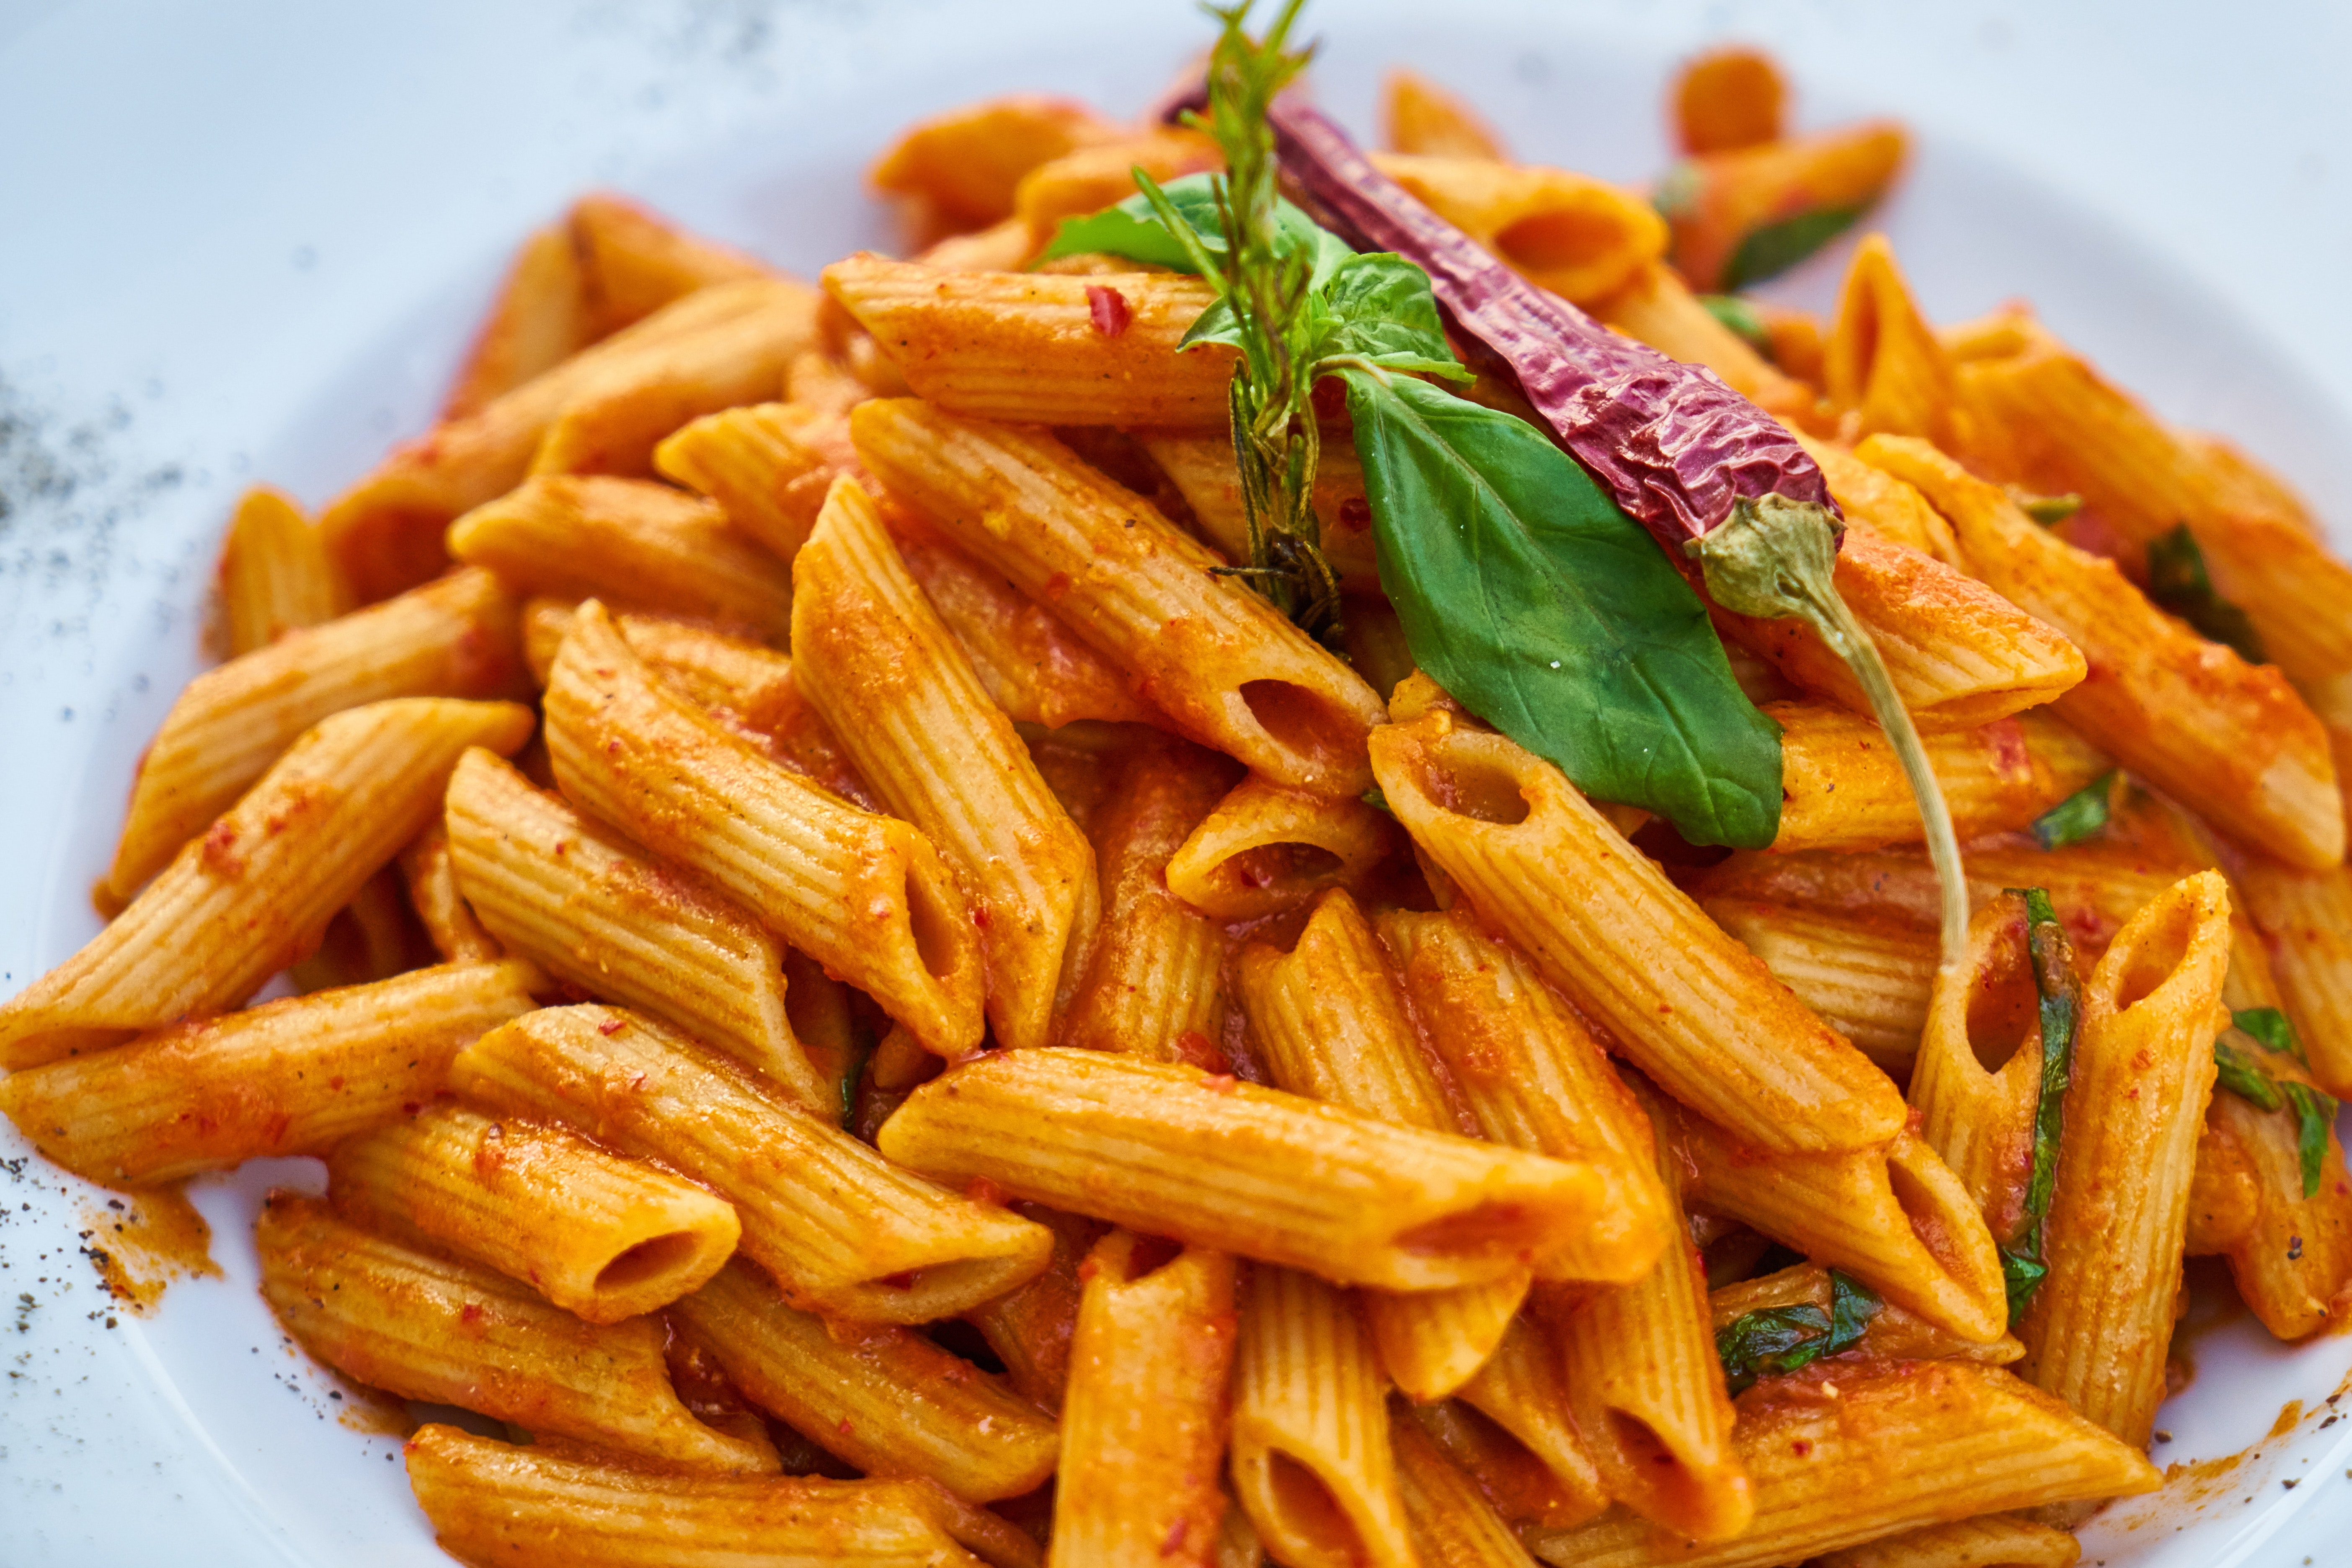
penne, dish, cuisine, italian food, european food, penne alla vodka, food, pasta pomodoro, pasta, spaghetti alla puttanesca, vegetarian food, side dish, rigatoni, american food, junk food, recipe